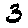
Label: 3